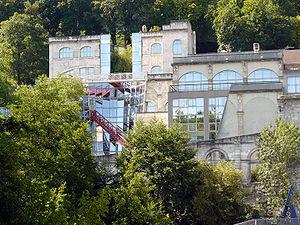
La Cité internationale de la bande dessinée et de l’image, située à Angoulême est un établissement public de coopération culturelle à caractère industriel et commercial créé par le Département de la Charente, le ministère de la Culture français, la Ville d’Angoulême et la Région Nouvelle-Aquitaine, consacré à la bande dessinée et aux images. Il réunit un musée de la bande dessinée, des galeries d'exposition, une bibliothèque patrimoniale, une bibliothèque publique spécialisée, un centre de documentation, une résidence internationale d’artistes, une librairie de référence, un cinéma d’art et d'essai et de recherche, un centre de séminaires et de congrès et une brasserie panoramique. La Cité organise de nombreuses expositions, des rencontres hebdomadaires avec des auteurs, et fait de la médiation culturelle.